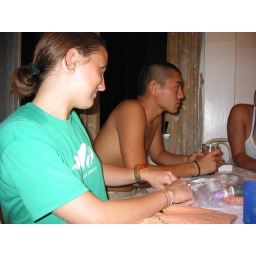
Sitting around the table one night at the beach house in Atacames.